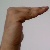
The image shows a hand gesture representing a space in Indian Sign Language.